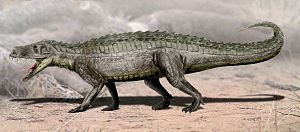
Thecodont
Tegning af en thecodonten Prestosuchus baseret på fund af fossil.
Thecodont er en ikke-naturlig slægtskabsgruppe af krybdyr inden for Archosauria. De fandtes fra Sen Perm til sidst i Trias og udgør en stamgruppe til nulevende krokodiller og disses fossile slægtninge, pterosaurer og dinosaurer. Navnet hentyder til, at tænderne sidder i enkelte gruber i kæberne og ikke blot på knoglen som hos Lepidosauria.